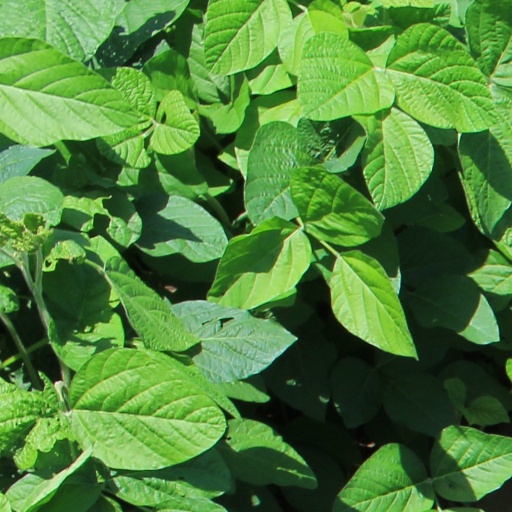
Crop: soybean